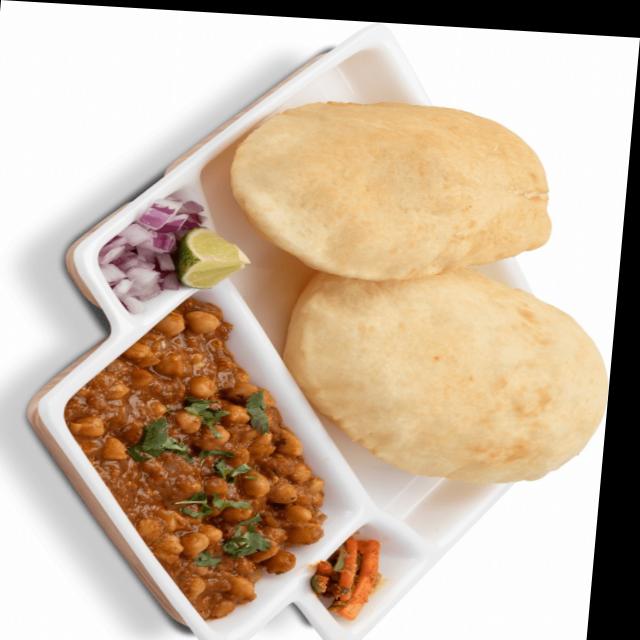
Dish: chole_bhature